Services marketing

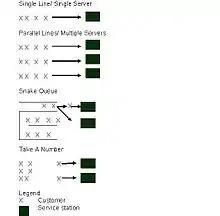
Different types of queues

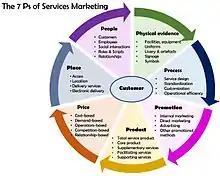
The seven Ps of services marketing

When demand exceeds capacity, then reductions in service quality are a probable outcome. Over-crowding and lengthy waiting lines potentially erode the customer experience and place stresses on employees and the service system. Employees may compensate by minimizing the time spent with each customer in an effort to serve more people, but such responses have the potential to introduce human error into service delivery. When capacity far exceeds supply, then capacity becomes idle. Spare capacity is unproductive and an inefficient use of resources. A short-term solution to spare capacity is to seek reductions in operating costs. For instance, management might ask staff to take leave, reduce number of check in counters open, limit number lifts operating and close off entire floors of a building to reduce operating costs during off peak periods as a means of achieving cost savings. In addition, routine maintenance tasks or planned refurbishment activities, which involve downtime, should be carried out during off peak periods to minimize disruption to patrons.